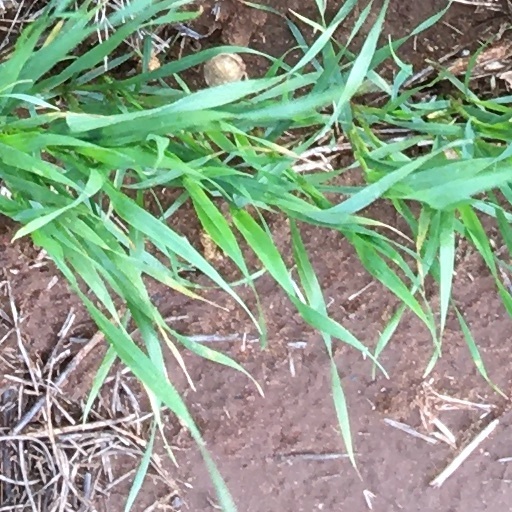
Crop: wheat